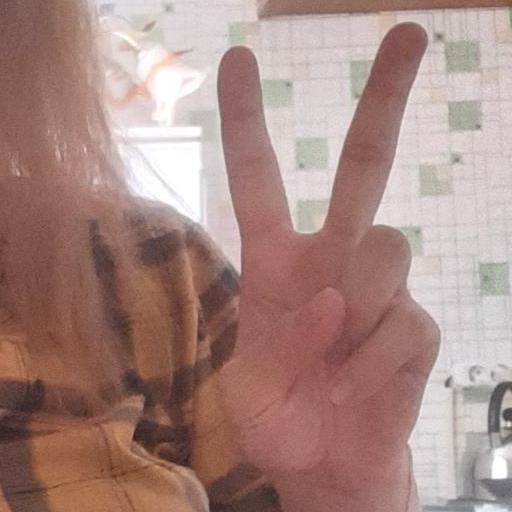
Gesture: peace